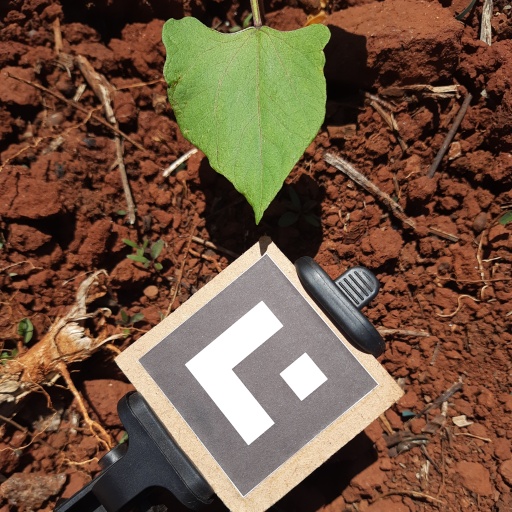
Observations: wavy surface, no eating holes, under sunlight